2020 State of the Union Address

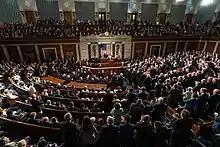
Republican members of Congress stand for applause during the address

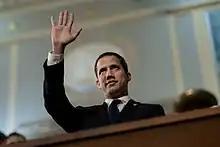
Juan Guaidó acknowledging Trump's support amidst the Venezuelan presidential crisis

The State of the Union Address began at 9:00 p.m. EST and was televised and streamed by all major U.S. broadcast and cable television networks. The date for the address fell one day after the Iowa caucuses in the 2020 presidential election, and one day before the Senate vote on whether or not to convict Trump in his impeachment trial. As Trump entered the chamber, he appeared to snub Pelosi's offer of a handshake. Breaking with tradition again, Pelosi omitted the line "I have the high privilege and distinct honor of presenting to you" before introducing the president. Secretary of Interior David Bernhardt was named the designated survivor and was at an undisclosed location during the address so that, in case of a catastrophe, the continuity of government would be upheld.